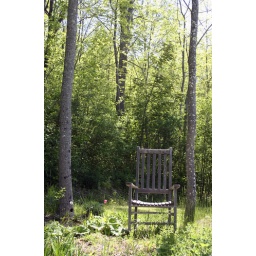
Garden rocking chair in garden near forest